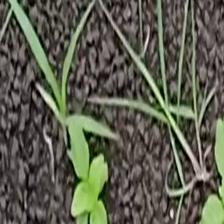
Weed species: Harali_(Cynodon_dactylon)